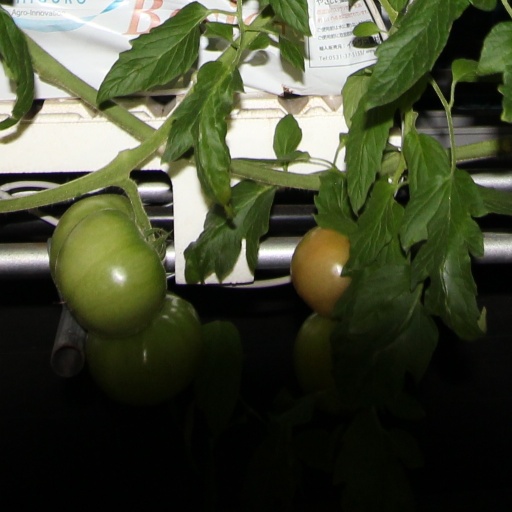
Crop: tomato